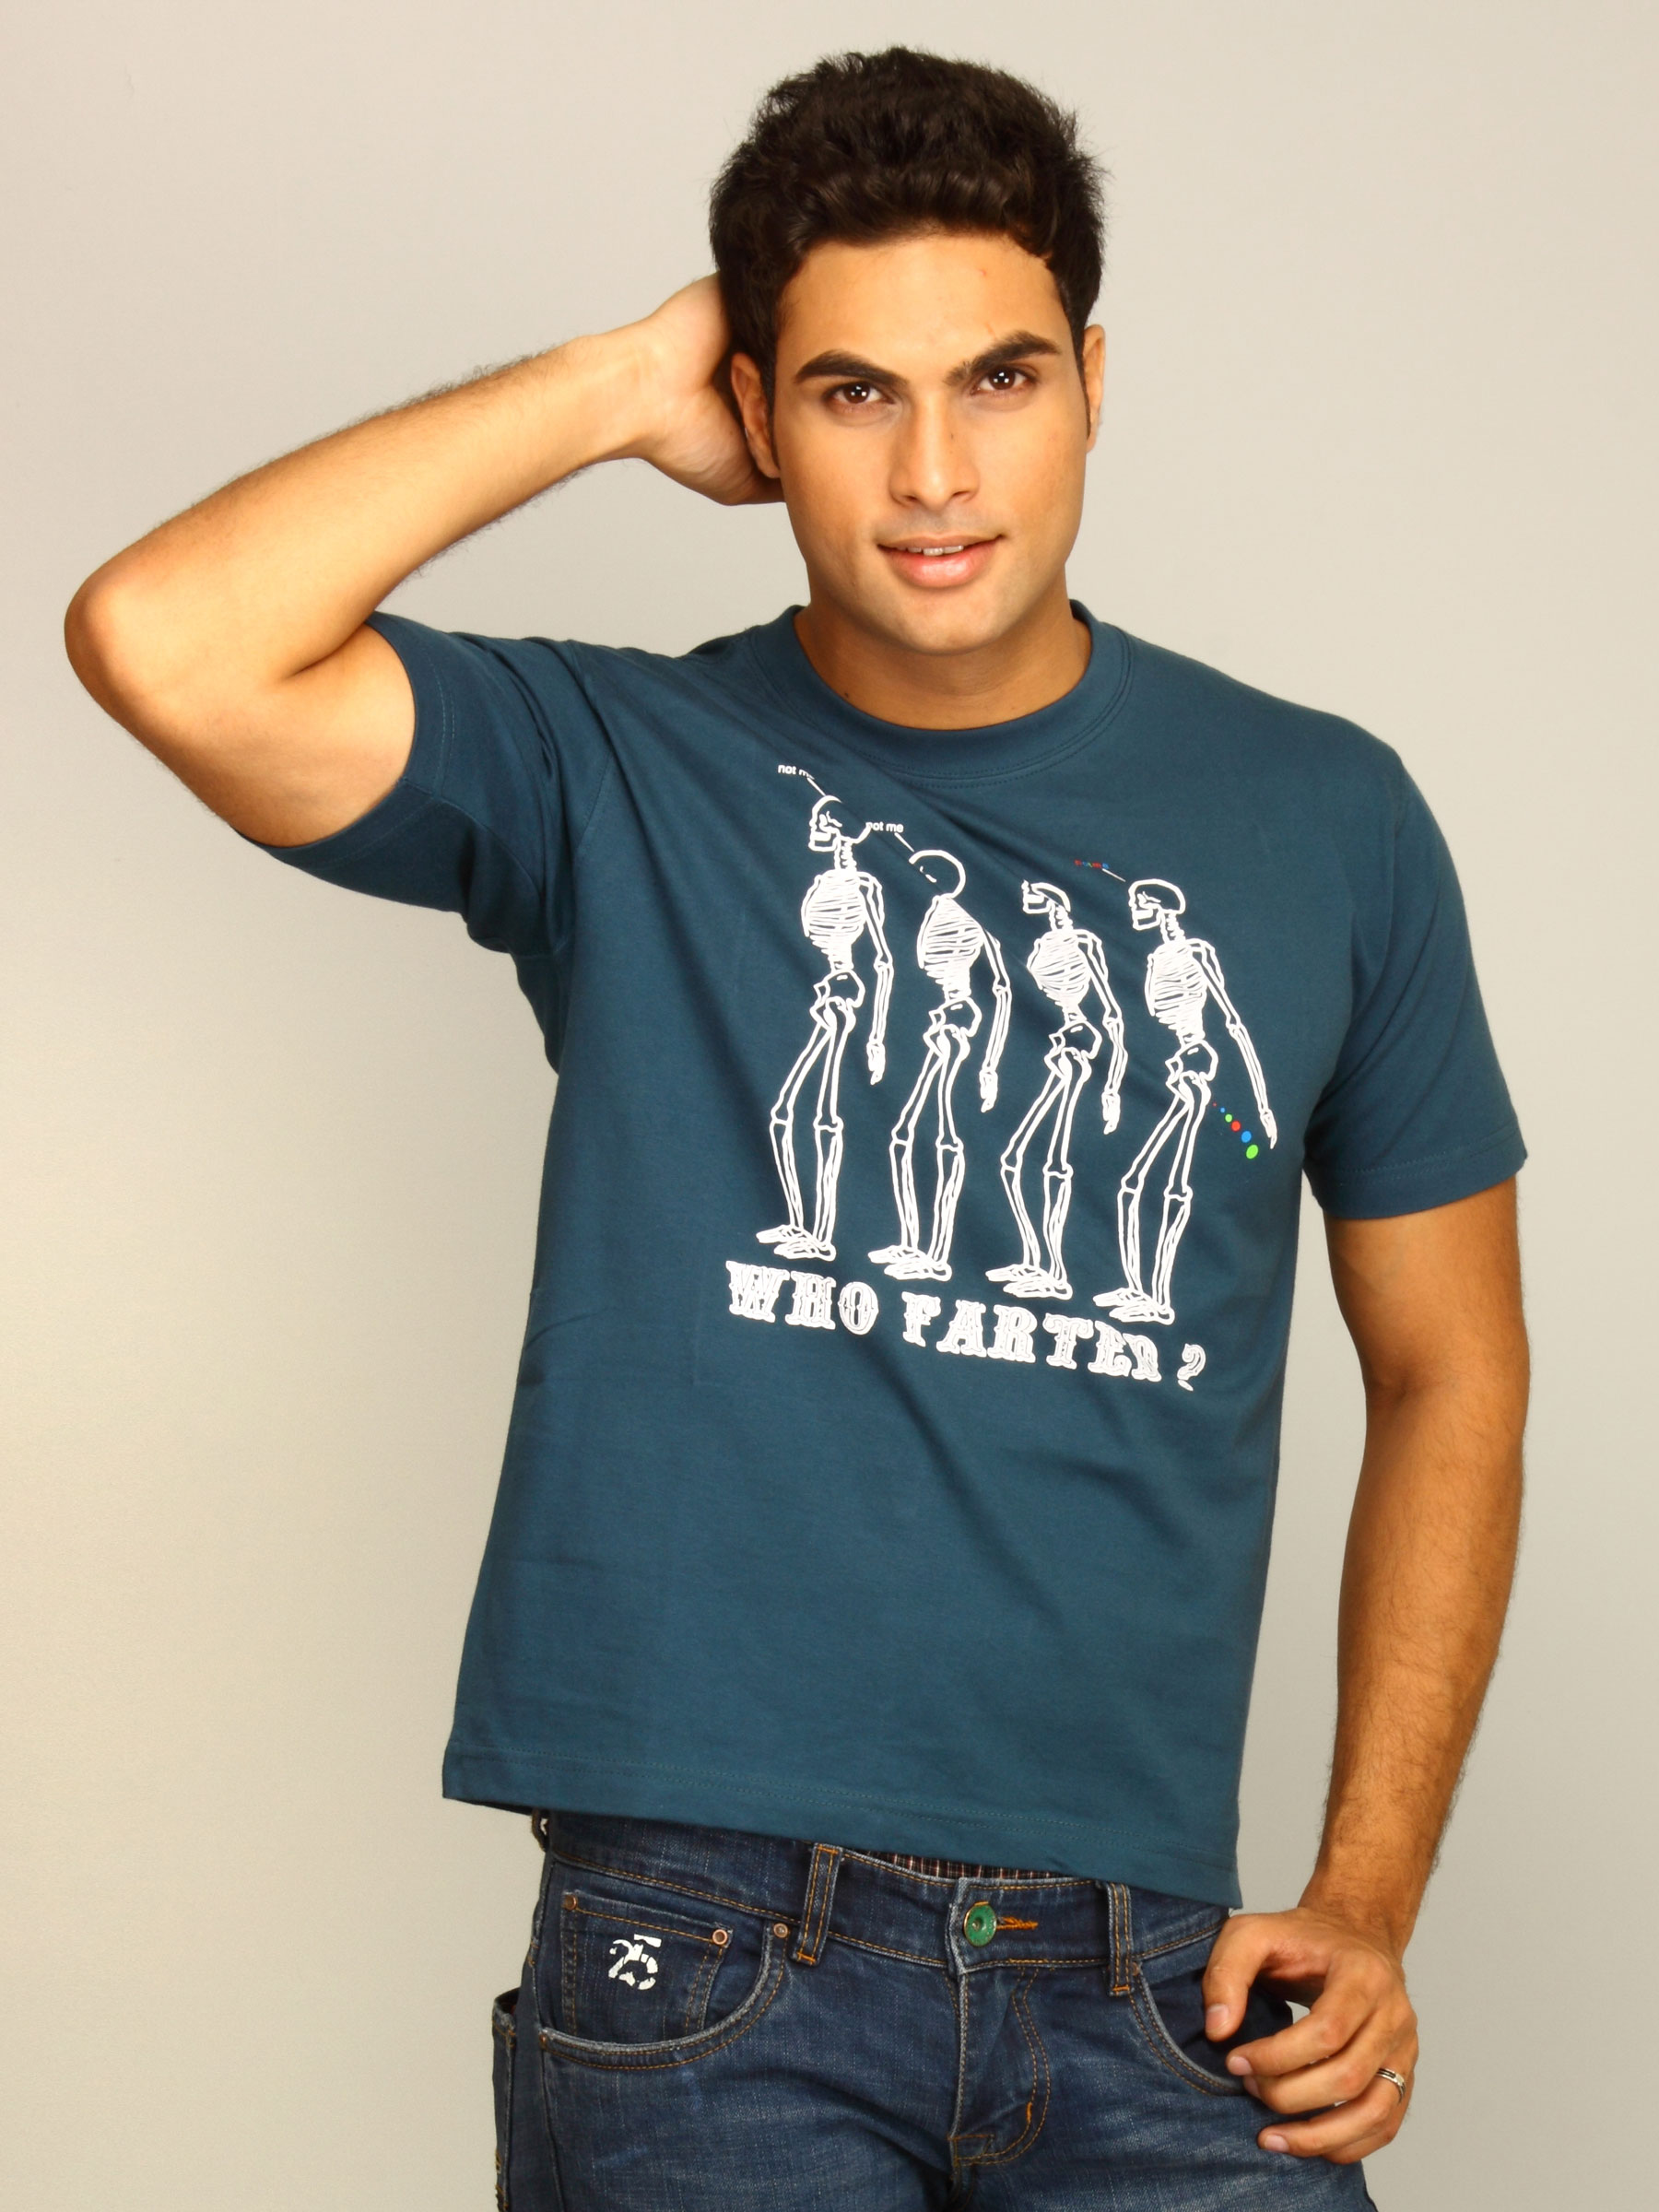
Tantra Men's Who Farted Blue T-shirt
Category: Apparel / Topwear / Tshirts
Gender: Men
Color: Blue
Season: Summer 2011
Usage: Formal